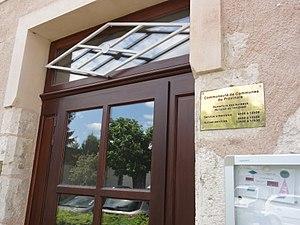
Provins (Seine-et-Marne) entrée bureaux Communauté de communes de Provinois
La communauté de communes du Provinois est une communauté de communes française, située dans le département de Seine-et-Marne en région Île-de-France.